Operation Big Bang

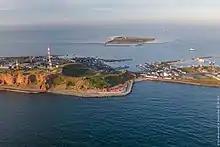
Huge blast crater on the south side of Heligoland, called Kringel (2020)

In April 1945, after a Royal Air Force bombing raid on Heligoland with about 1,000 bombers occurred on 18 April, the approximately 2,500 inhabitants were evacuated by the "Wehrmacht" garrison. On 11 May 1945 the island was occupied by British forces. In order to deny the uninhabited islands to the Germans as a potential naval base, the British began preparations to blow up the bunkers and military installations on Heligoland in 1947. They filled the Nordsee III submarine bunker in the southern harbour and the tunnel labyrinths with leftover munitions from the world wars. Since the preparations took longer than planned, the original deadline of 31 March could not be met.